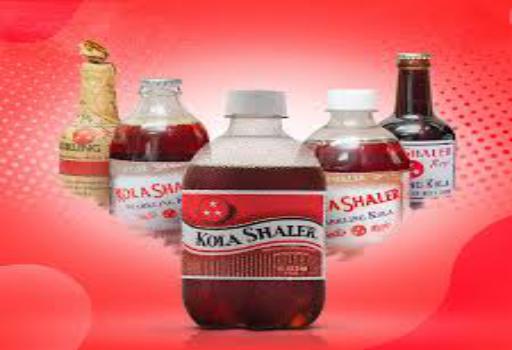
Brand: Kola Shaler
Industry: Food